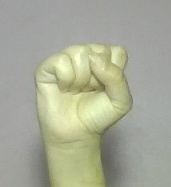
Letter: saad